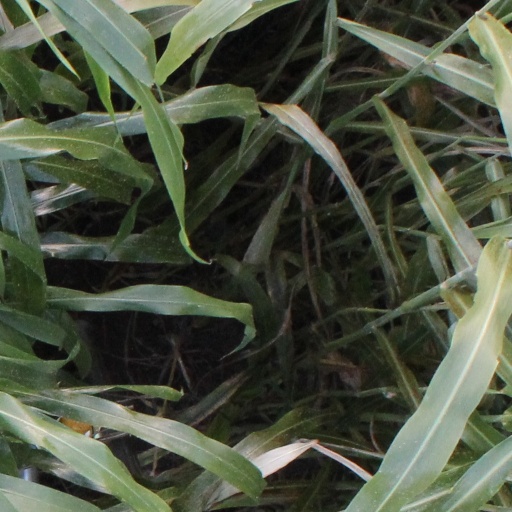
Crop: sorghum